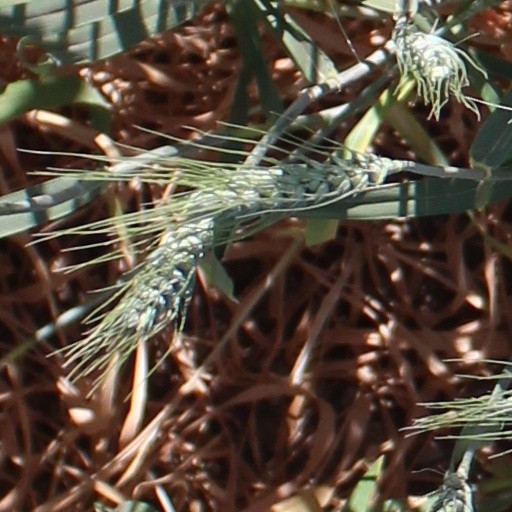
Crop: wheat